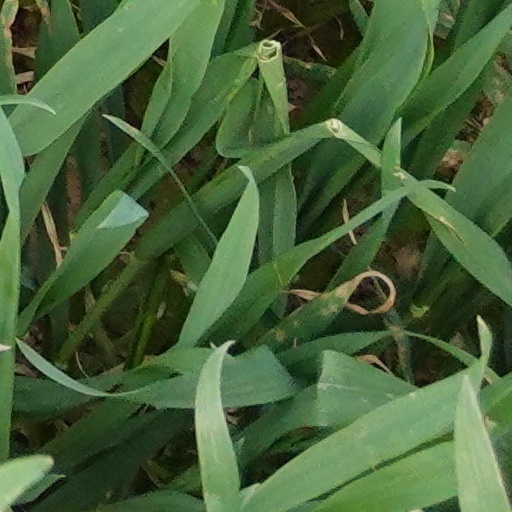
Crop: wheat